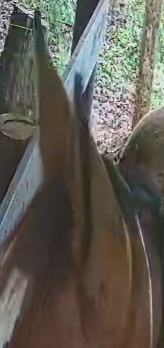
Face region: ears (position_of_ears)
Pain indicator: not_present